Blandings (TV series)

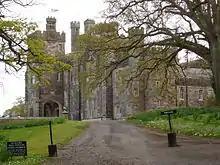
Crom Castle

The series was produced by Mammoth Screen and was filmed on location at Crom Castle, near Newtownbutler, in County Fermanagh, Northern Ireland. Some scenes were also filmed at Florence Court, a National Trust property near Kinawley in south-west County Fermanagh. The producer was Spencer Campbell and the director was Paul Seed. It was the first adaptation of "Blandings" for British television since the BBC's film of Wodehouse's novel "Heavy Weather" in 1995.